Mogao Caves

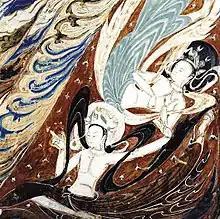
Flying apsaras, or celestial beings. Caves 285, 538-539 AD, Western Wei dynasty

The textiles found in the Library Cave include silk banners, altar hangings, wrappings for manuscripts, and monks' apparel (kāṣāya). The monks normally used fabrics consisting of a patchwork of different scraps of cloth as a sign of humility; these therefore provide valuable insights into the various type of silk cloth and embroidery available at the time. Silk banners were used to adorn the cliff-face at the caves during festivals, and these are painted and may be embroidered. Valances used to decorate altars and temples had a horizontal strip at the top, from which hung streamers made from strips of different cloths ending in a V that look like a modern male necktie.